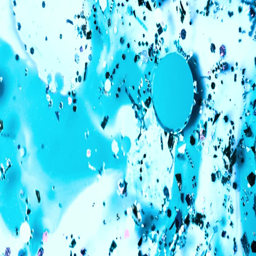
color drops floating in oil and water over a colorful underground with oil painting effect .